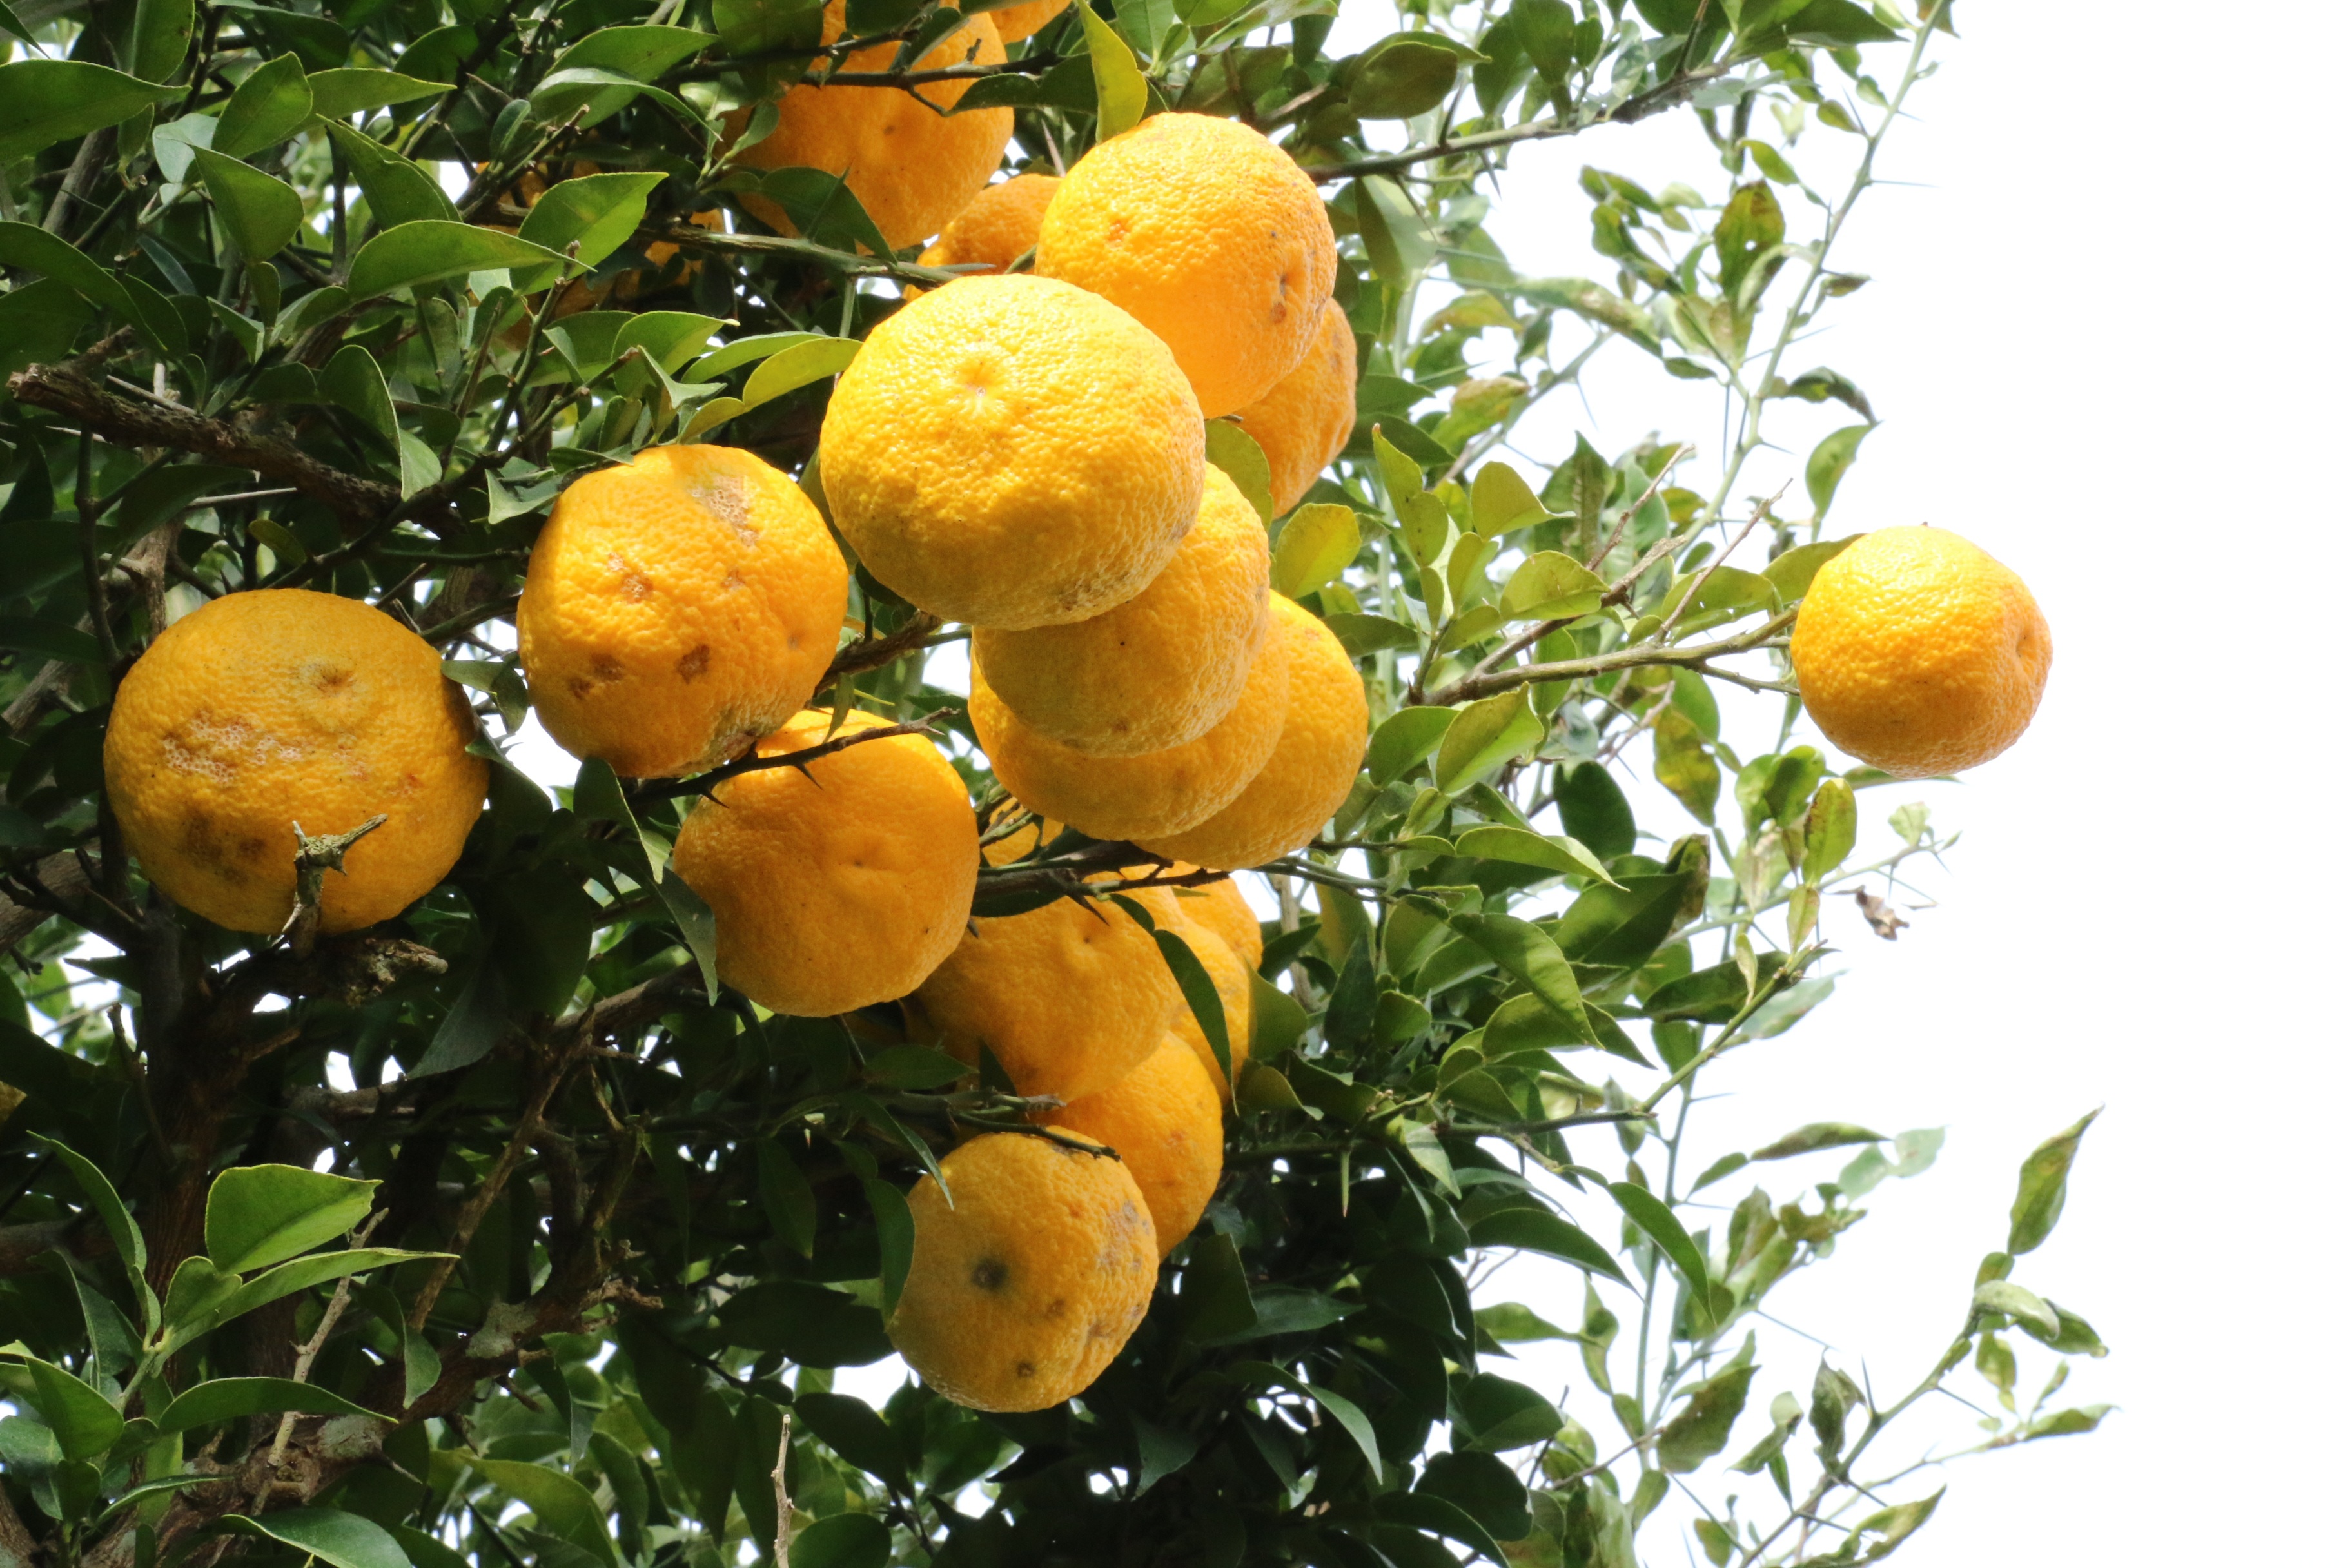
branch, plant, wood, fruit, flower, orange, food, produce, tangerine, clementine, citron, citrus, flowering plant, bitter orange, citron tea, yellow citron, mandarin orange, land plant, tangelo, yuzu, calamondin